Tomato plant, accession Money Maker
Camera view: vertical (180 deg); turntable rotation: 90 degrees
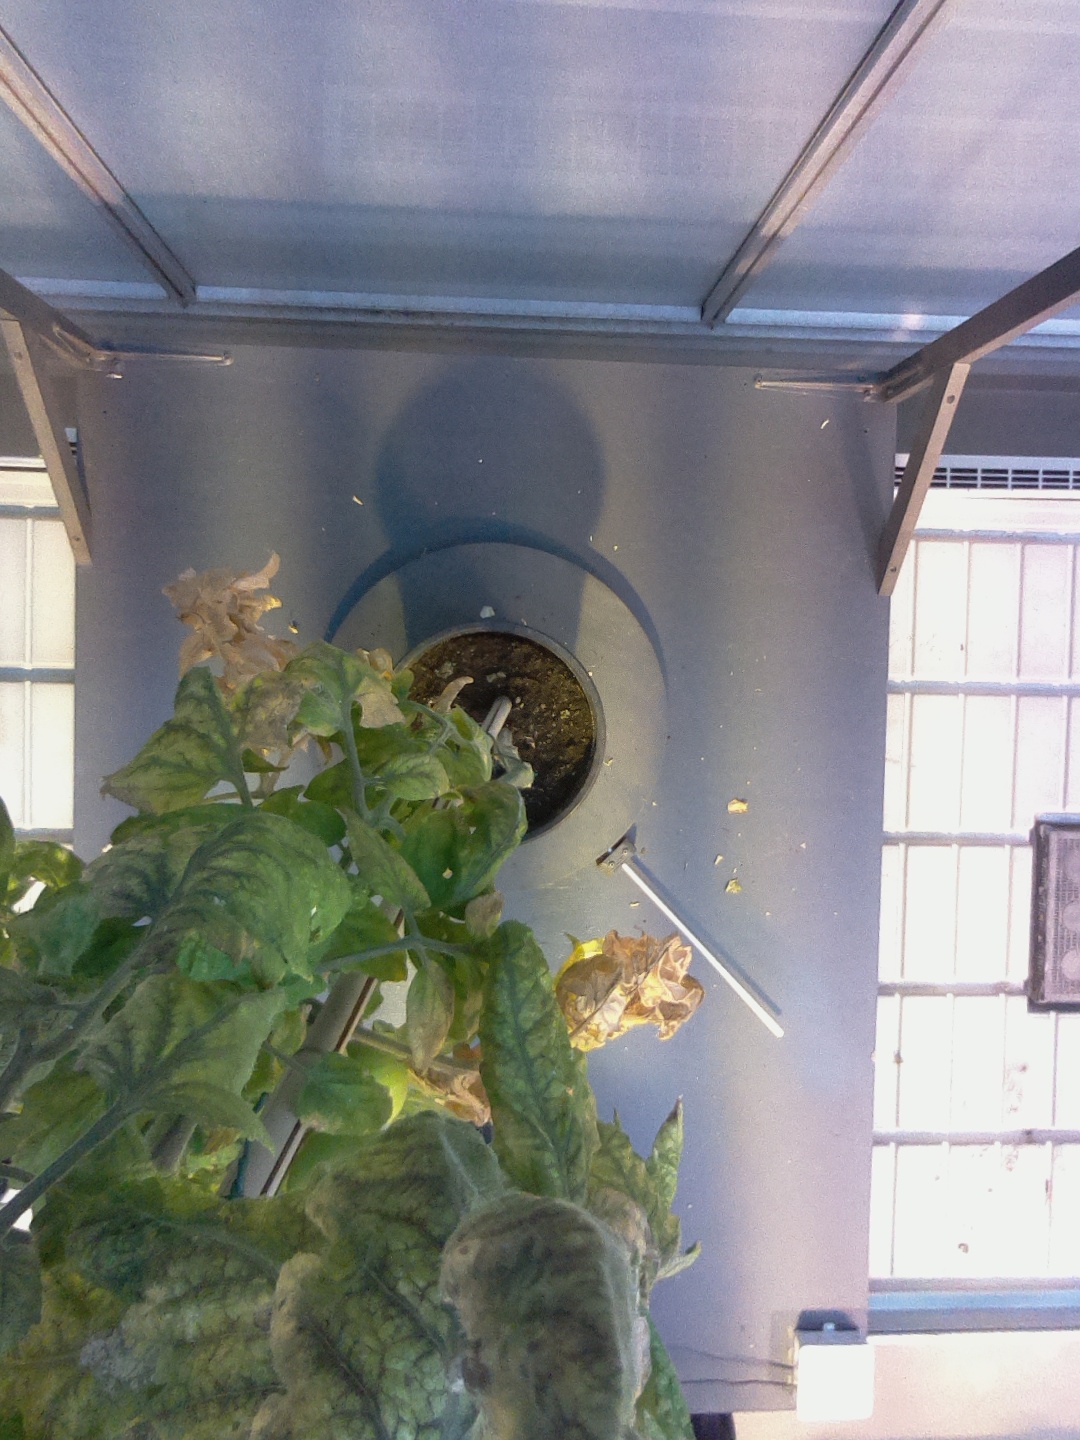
BBCH growth stage 79: 90% -100% of final fruit size